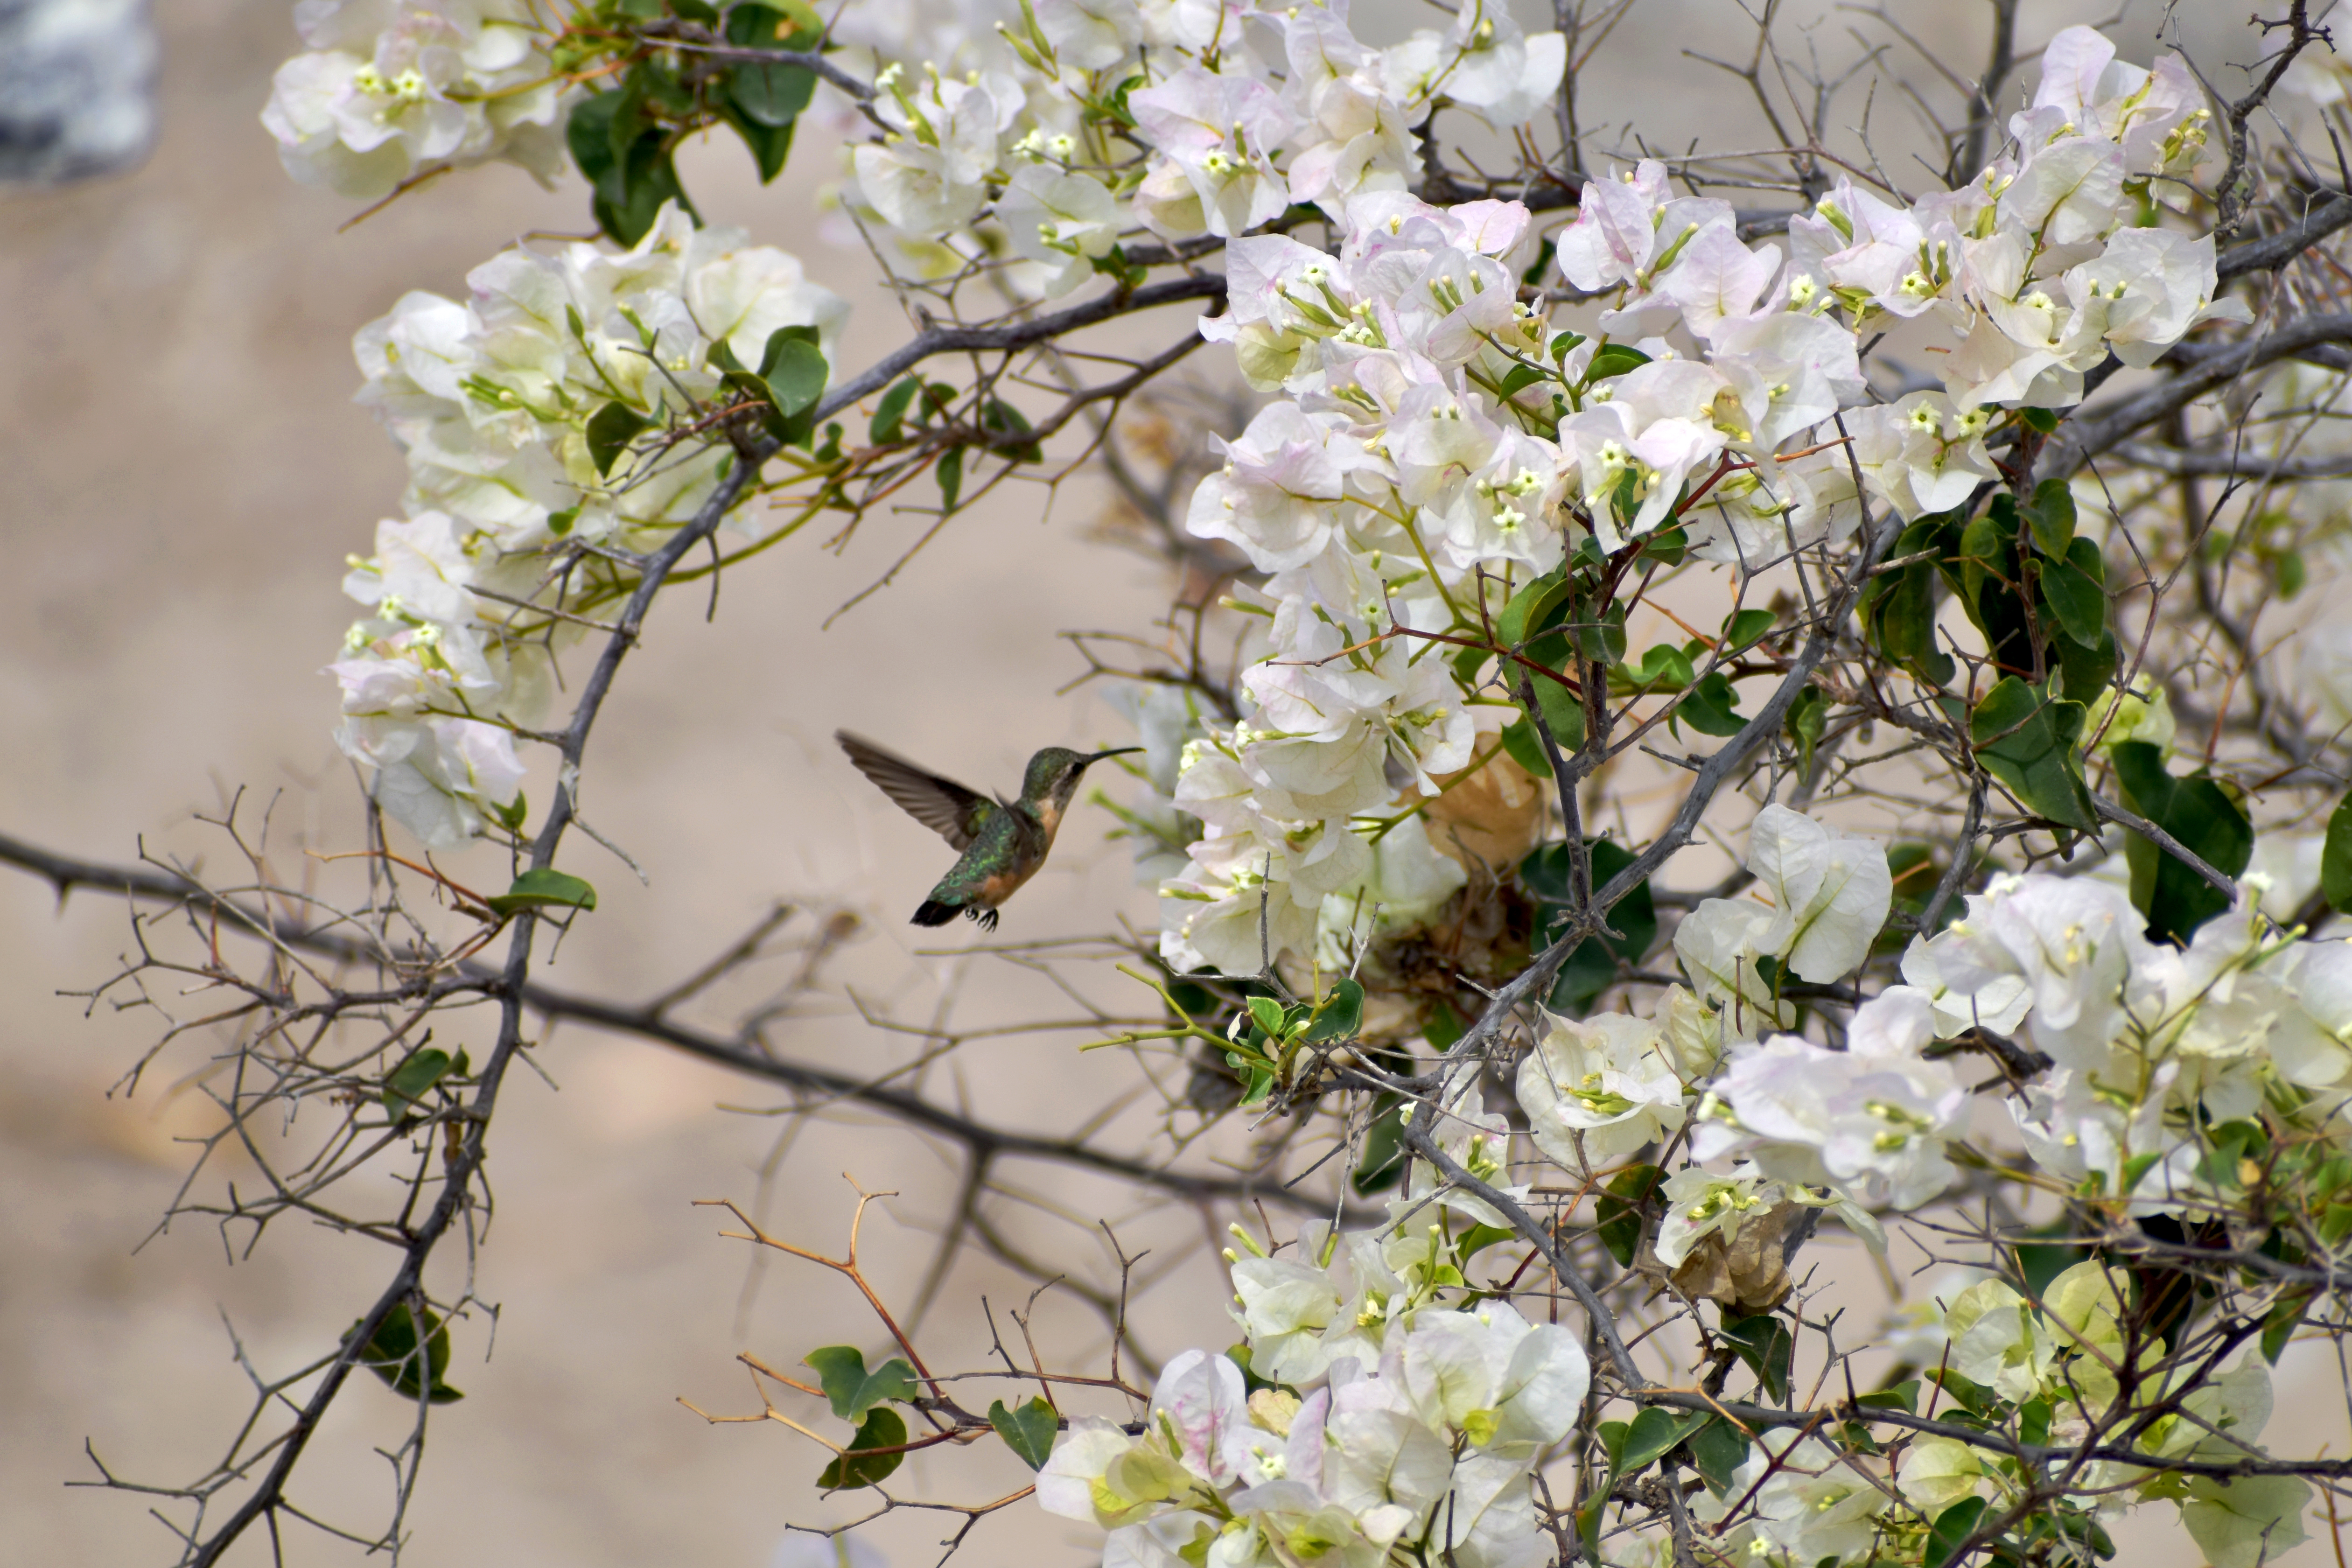
natural, flower, plant, branch, spring, blossom, tree, flowering plant, petal, twig, prunus